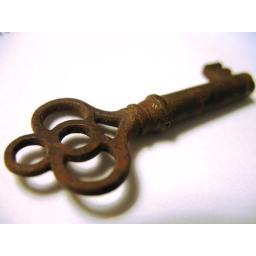
It used to open my pocket doors to my bedroom in my old house which was about 200 years old.